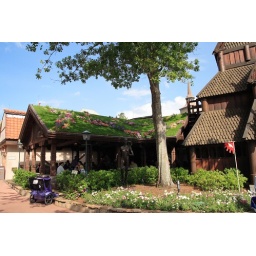
The building in Norway where there's an actual sod roof with flowers on top.